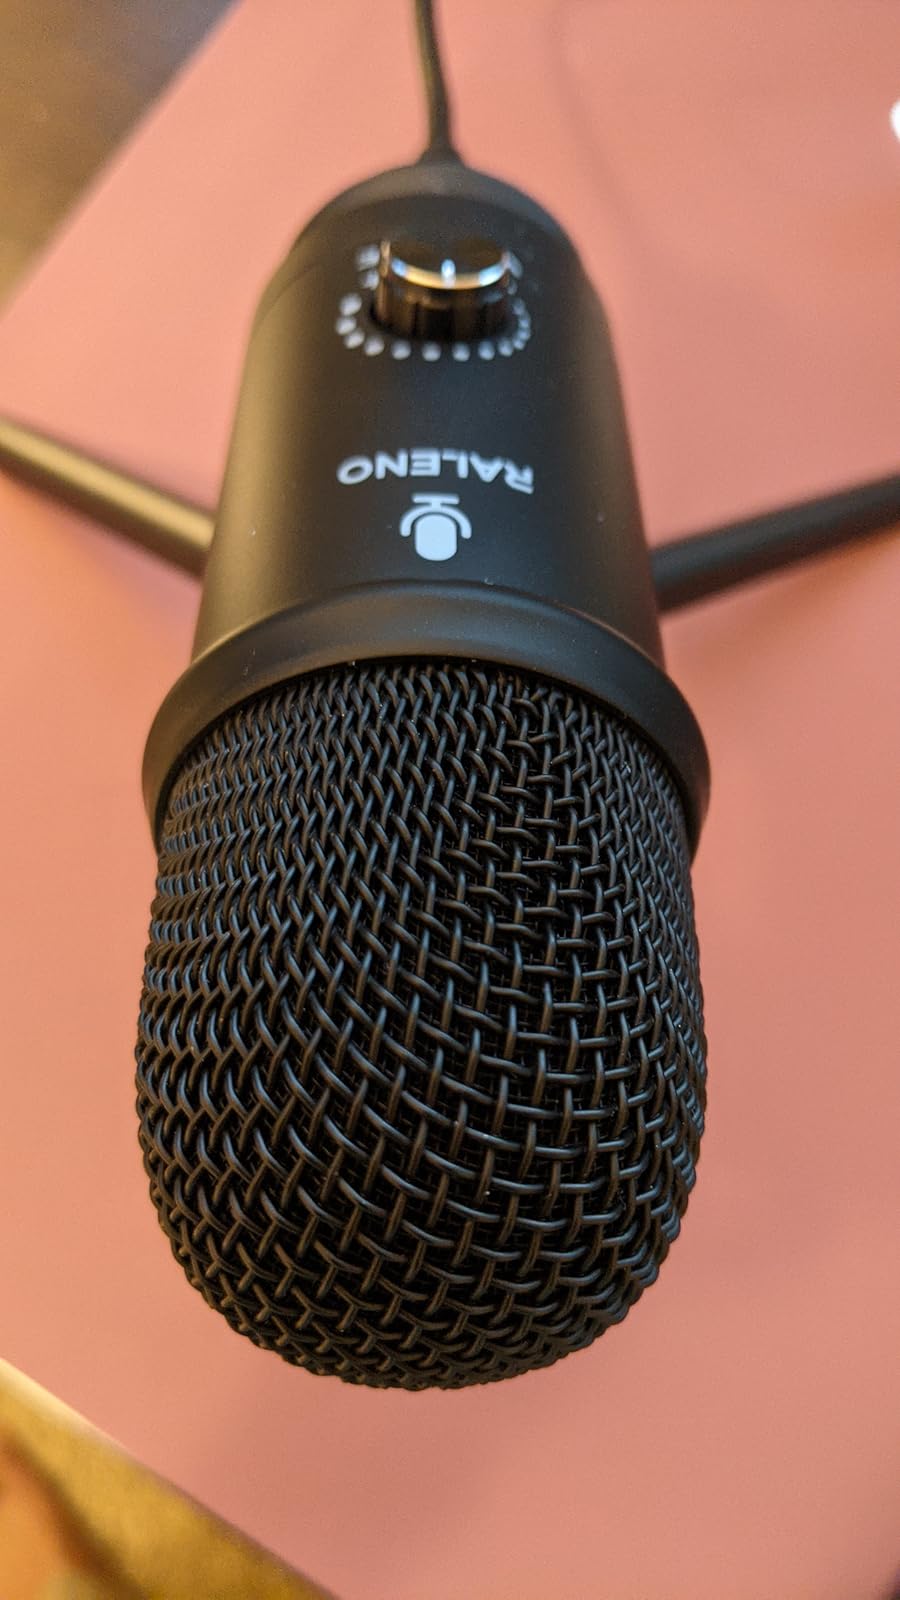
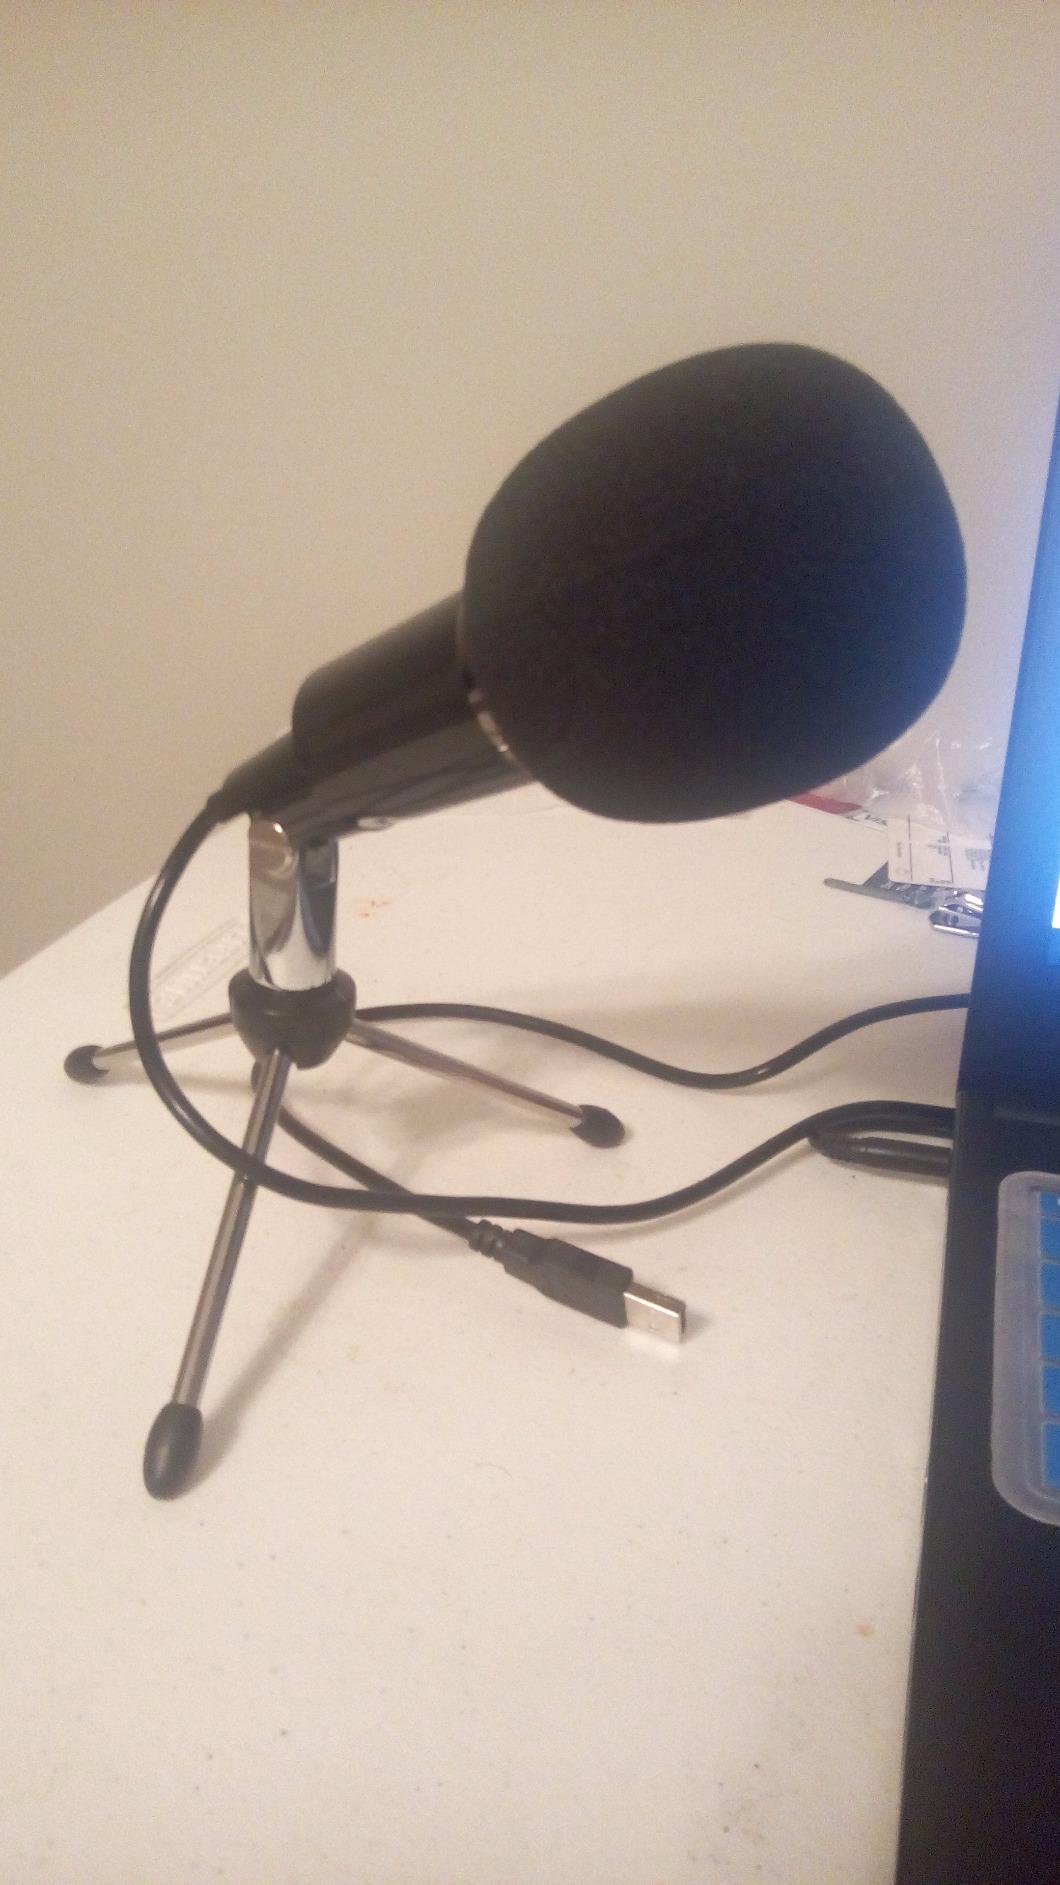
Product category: microphone
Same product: no